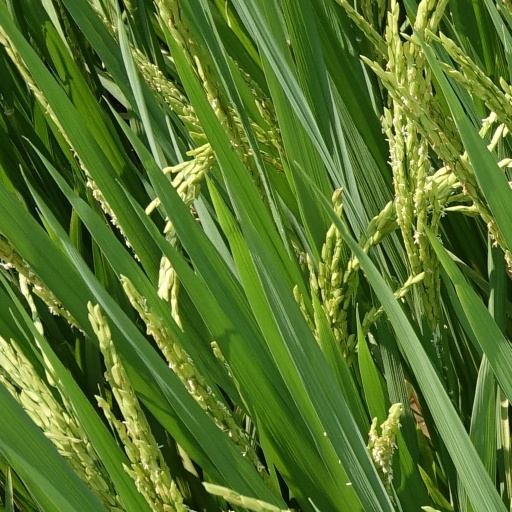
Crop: rice